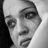
Emotion: sad